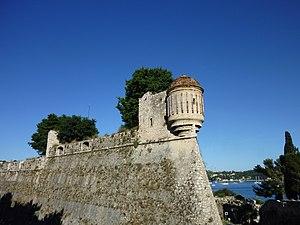
Partie des remparts de la citadelle de Villefranche-sur-Mer, Alpes-Maritimes, France. This building is classé au titre des Monuments Historiques. It is indexed in the Base Mérimée, a database of architectural heritage maintained by the French Ministry of Culture,
La liste qui suit présente les édifices du département des Alpes-Maritimes protégés au titre des monuments historiques et répertoriés dans la base Mérimée du ministère français de la Culture, à l'exception de ceux des communes de Nice et Grasse présentés respectivement dans la liste des monuments historiques de Nice et dans la liste des monuments historiques de Grasse. Les édifices de la commune de Cannes sont également présentés dans la liste des monuments historiques de Cannes.
La citadelle Saint-Elme située à Villefranche-sur-Mer est un monument historique du XVIᵉ siècle s’enserrant dans un ensemble architectural militaire plus large incluant le Fort du mont Alban, la tour Saint-Hospice de Saint-Jean-Cap-Ferrat et la batterie de Beaulieu-sur-Mer. Ce dispositif constituait un ensemble défensif autour du port royal de la Darse, le port militaire des États de Savoie.